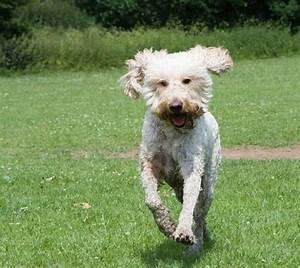
dog